AMIA bombing

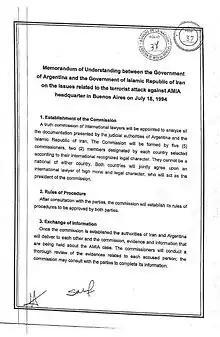
First page of the Memorandum of understanding between Argentina and Iran.

My country is the only country of the Americas other than the United States of America that was the target of terrorist attacks: one in 1992 when the embassy of Israel was blown up, and the second in 1994 when the headquarters of the Asociación Mutual Israelita Argentina (AMIA) was bombed. This year marks the twentieth anniversary of the bombing of AMIA. I dare say before this Assembly—in the presence of some of the family members of the victims who have always been with us—that the Government headed by President Kirchner did the utmost and went the greatest lengths to uncover the real culprits, not only because it opened all my country's intelligence files and created a special prosecutor investigation unit, but also because, when in 2006 the justice system of my country accused Iranian citizens of involvement in the bombing of AMIA, I myself was the only President who dared to propose asking the Islamic Republic of Iran to cooperate with and assist in the investigation. That request was made intermittently from 2007 to 2011, until the Islamic Republic of Iran finally agreed to a bilateral meeting, allowing it to be included in the agenda. That meeting led to the signing by both countries of a memorandum of understanding on legal cooperation that allowed for the Iranian citizens who had been accused, and who live in Tehran, to be deposed before the judge. But what happened when we signed that memorandum? It seemed as if all hell had broken out, both nationally and internationally. The Jewish associations that had sought our support for so many years and that had come here with us to ask for help turned against us, and when an agreement was finally reached on legal cooperation they accused us of complicity with the State of Iran. The same thing happened here in the United States. When the vulture funds lobbied before the United States Congress, they accused us of collaborating with the Islamic Republic of Iran, which at the time was known as the Terrorist State of Iran. They even lobbied on their websites, posting pictures of me on the Internet with former President Ahmadinejad as if we were business partners. Just this week, we learned that the iconic Waldorf Astoria hotel, in this city, was the setting for a meeting between the Secretary of State of this country and his Iranian counterpart. We are not criticizing them. Quite the contrary, anything that represents dialogue and understanding seems very good to us. But we wish to ask those who have been accusing Iran of being a terrorist State.